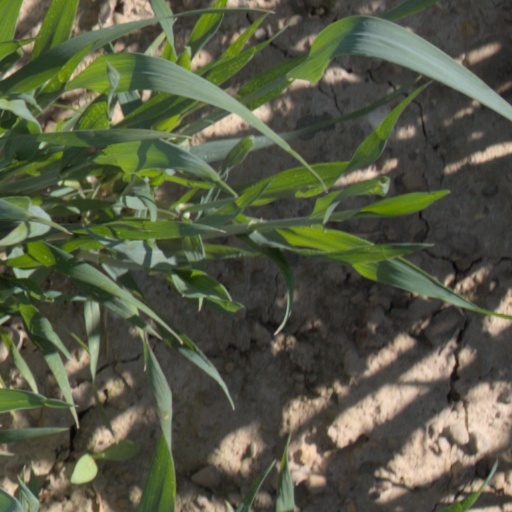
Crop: wheat